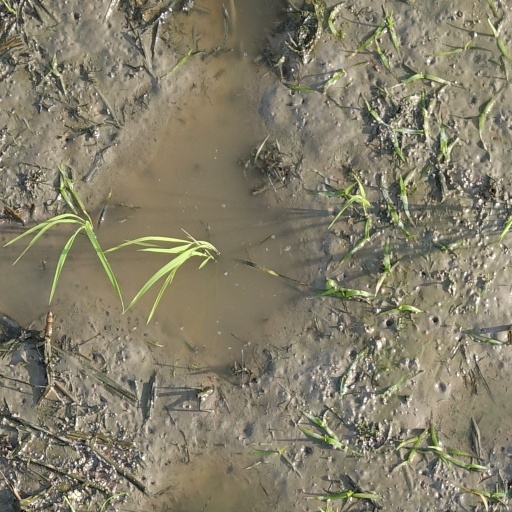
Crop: rice